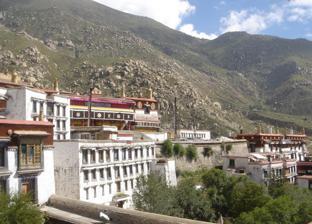
Building: Drepung Monastery
Country: China
Year built: 1416
Tibetan Buddhist monastery at Mount Gephel, Tibet, China Drepung Monastery Tibetan transcription(s) Tibetan : འབྲས་སྤུངས་ Wylie transliteration : ’bras spungs Pronunciation in IPA : [ [ˈtʂɛpuŋ] ] Official transcription (China): Zhaibung THL : Drepung Other transcriptions: Dräpung , Drebung Chinese transcription(s) Traditional : 哲蚌寺 Simplified : 哲蚌寺 Pinyin : Zhébàng Sì Drepung Monastery Religion Affiliation Tibetan Buddhism Sect Gelug Deity Je Tsongkhapa Location Location Mount Gephel , Lhasa , Tibet Autonomous Region , China Country China Location within Tibet Autonomous Region Geographic coordinates 29°40′35″N 91°2′51″E / 29.67639°N 91.04750°E / 29.67639; 91.04750 Architecture Style Tibetan Founder Jamyang Chojey Date established 1416 ; 609 years ago ( 1416 ) Part of a series on Tibetan Buddhism Schools Nyingma Kadam Sakya Bodong Kagyu Jonang Gelug Rimé Key personalities First dissemination Padmasambhāva Śāntarakṣita Kamalaśīla Songtsen Gampo Trisong Detsen Ralpacan Second dissemination Atiśa Talika Abhayakirti Niguma Sukhasiddhi Milarepa Nyingma Yeshe Tsogyal Longchenpa Jigme Lingpa Patrul Rinpoche Dudjom Lingpa Mipham Kagyu Marpa Rangjung Dorje Jonang Dolpopa Taranatha Sakya Sakya Pandita Gorampa Bodongpa Samding Dorje Phagmo Gelugpa Je Tsongkhapa 5th Dalai Lama 13th Dalai Lama 14th Dalai Lama 10th Panchen Lama Teachings General Buddhist Three marks of existence Skandha Cosmology Saṃsāra Rebirth Bodhisattva Dharma Dependent origination Karma Tibetan Four Tenets system Rangtong-Shentong Svatantrika-Prasaṅgika distinction Nyingma Dzogchen Pointing-out instruction Practices and attainment Lamrim Pāramitās Bodhicitta Avalokiteśvara Meditation Laity Vajrayana Tantra techniques Deity yoga Guru yoga Dream yoga Thukdam Buddhahood Major monasteries Tradruk Drepung Dzogchen Ganden Jokhang Kumbum Labrang Mindrolling Namgyal Narthang Nechung Pabonka Palcho Ralung Ramoche Rato Sakya Sanga Sera Shalu Tashi Lhunpo Tsurphu Yerpa Institutional roles Dalai Lama Panchen Lama Lama Karmapa Rinpoche Geshe Tertön Tulku Western tulku Festivals Chotrul Duchen Dajyur Galdan Namchot Losar Dosmoche Monlam Sho Dun Losoong Texts Kangyur Tengyur Tibetan Buddhist canon Mahayana sutras Nyingma Gyubum Art Sand mandala Thangka Wall paintings Ashtamangala Tree of physiology Festival thangka Mani stone History and overview History Timeline Outline Culture Index of articles v t e Drepung Monastery ( Tibetan : འབྲས་སྤུངས་དགོན་པ , Wylie : bras spungs dgon pa , THL : drépung gönpa , "Rice Heap Monastery"), located at the foot of Mount Gephel , is one of the "great three" Gelug monasteries of Tibet founded by Je Tsongkhapa. The other two are Ganden Monastery and Sera Monastery . Drepung is the largest of all Tibetan monasteries and is located on the Gambo Utse mountain, five kilometers from the western suburb of Lhasa . Freddie Spencer Chapman reported, after his 1936–37 trip to Tibet, that Drepung was at that time the largest monastery in the world, and housed 7,700 monks, "but sometimes as many as 10,000 monks." Since the 1950s, Drepung Monastery, along with its peers Ganden and Sera, have lost much of their independence and spiritual credibility in the eyes of Tibetans since they operate under the close watch of the Chinese security services. All three were re-established in exile in the 1950s in the state of Karnataka in south-west India.  Drepung and Ganden are in Mundgod and Sera is in Bylakuppe . History The repaired entrance to Drepung Drepung Monastery was founded in 1416 by Jamyang Choge Tashi Palden (1397–1449), one of Tsongkhapa 's main disciples, and it was named after the sacred abode in South India of Shridhanyakataka. Drepung was the principal seat of the Gelugpa school and it retained the premier place amongst the four great Gelugpa monasteries. The Ganden Phodrang ( dga´ ldan pho brang ) in Drepung was the residence of the Dalai Lamas until the Great Fifth Dalai Lama constructed the Potala. Drepung was known for the high standards of its academic study, and was called the Nalanda of Tibet, a reference to the great Buddhist monastic university of India. Old records show that there were two centres of power in Drepung: the so-called lower chamber (Zimkhang 'og ma) associated with the Dalai Lamas-to-be, and the upper chamber (Zimkhang gong ma) associated with the descendants of Sonam Drakpa, an illustrious teacher who died in 1554. The estate of the Dalai Lamas at Drepung Monastery, called Ganden Phodrang , had been constructed in 1518 by Gendun Gyatso Palzangpo (1476–1541), retrospectively named and counted as 2nd Dalai Lama . The name of the Tibetan government established by the 5th Dalai Lama came from the name of this estate. Penchen Sönam Drakpa (1478-1554 CE) in 1535 succeeded Gendün Gyatso (1476–1541) on the Throne of Drepung, both of them being major figures in the history of the Geluk tradition.  By the time Sönam Drakpa was appointed to the Throne of Drepung (Drepung Tri), he was already a famous Geluk master. He had already occupied the Throne of Ganden ( Ganden Tri ) and was considered the most prolific and important Geluk thinker of his time. His successor was none other than Sönam Gyatso (1543-1588 CE), the lama who would receive the official title of the Third Dalai Lama (Talé Lama Kutreng Sumpa). Before his death in 1554, Sönam Drakpa established his own estate, the Upper Chamber (Zimkhang Gongma), which was named because of its location at the top of Drepung, just below the Ngakpa debating courtyard "Ngagpa Dratshang". Tibetan Buddhist Resource Center attributes the following Name variants to Penchen Sönam Drakpa: "bsod nams grags pa [primaryName], paN chen bsod nams grags pa [title], khri 15 bsod nams grags pa [primaryTitle], rtses thang paN chen bsod nams grags pa [title], gzims khang gong ma 01 bsod nams grags pa [title], this last one referring to the Seat of the Upper Chamber established in 1554. According to TBRC his successors referring to the estate of the Zimkhang Gongma were Sonam Yeshe Wangpo (1556–92), Sonam Gelek Palzang (1594–1615) and Tulku Dragpa Gyaltsen (1619–1656) - closely connected to the famous story of Dorje Shugden . (Some say that Drakpa Gyeltsen was Sönam Drakpa’s second reincarnation, but usually he is considered to be the 4th incarnation of Panchen Sonam Dragpa). It seems to be commonly accepted that Dragpa Gyaltsen was the fourth holder of the gzims khang gong ma incarnation line. According to Tibetan Buddhist Resource Center gzims khang gong ma 04 grags pa rgyal mtshan has been his "primaryTitle". Since the search for his reincarnation has been banned, he has been the last one. Chapman reported that in the late 1930s Drepung was divided into four colleges, each housing monks from a different locality: "one being favoured by Khampas , another by Mongolians , and so on." Each college was presided over by an abbot who had been appointed by the late 13th Dalai Lama . Drepung is now divided into what are known as the seven great colleges: Gomang (sGo-mang), Loseling (Blo-gsal gling), Deyang (bDe-dbyangs), Shagkor (Shag-skor), Gyelwa (rGyal-ba) or Tosamling (Thos-bsam gling), Dulwa (‘Dul-ba), and Ngagpa (sNgags-pa).  It can be a somewhat useful analogy to think of Drepung as a university along the lines of Oxford or the Sorbonne in the Middle Ages , the various colleges having different emphases, teaching lineages, or traditional geographical affiliations. According to local sources , today the population at the monastery in Lhasa is about 300 monks, due to population capping enforced by the Chinese government. However, the institution has continued its tradition in exile with campuses in South India on land in Karnataka given to the Tibetan community in exile by Prime Minister Jawaharlal Nehru .  The monastery in India today houses over 5,000 celibate monks, with around 3,000 at Drepung Loseling and some 2,000 at Drepung Gomang . Hundreds of new monks are admitted each year, many of them refugees from Tibet. The Ganden-Phodrang-Palace situated at Drepung Monastery was constructed by the 2nd Dalai Lama in 1518 and declared his chief residence/governmental palace until the inauguration of Potala Palace by the 5th Dalai Lama. Recent events Almost half of the older monastic buildings was destroyed after the Chinese arrived in Lhasa in 1951. The chief buildings including the four colleges, the Tsokchen, and the Dalai Lamas' residence were preserved. The first reported demonstration during the 2008 Tibetan uprising anniversary was on 10 March 2008, when a group of 300-400 monks from Drepung monastery marched to Lhasa 's center demanding religious freedom and the release of Drepung monks arrested a year earlier. Chinese police blocked their route, and a sitting protest began. Reportedly, some monks were thrown to the ground and kicked, and up to 60 monks were arrested. Drepung monastery was under siege four days later by Chinese forces, on 14 March 2008. Reports state forces had blocked off water, electricity, food and health facilities in Drepung Monastery and at other monasteries active in the demonstrations, including Ganden and Sera monasteries. As a consequence, monks were suffering starvation. After the 7 April 2008 foreign press tour by Chinese authorities, 80 monks had disappeared from Drepung and two from Labrang had disappeared for speaking out to reporters. The International Herald Tribune reported that Drepung Monastery reopened in 2013 after being shut for five years. Gallery Young monks debating at Drepung Monks in the great assembly hall, 2006 Monks chanting, 2013 Thankas painted on the walls of Drepung Monastery kitchen, 2013 Ganden Phodrang, the Dalai Lama's residence Destroyed buildings at Drepung, 1993 Drepung monastery in Mundgod, India Footnotes